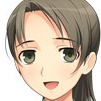
Portrait style: Anime Portrait